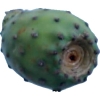
Label: cactus_fruit_green